Battles of the Kinarot Valley

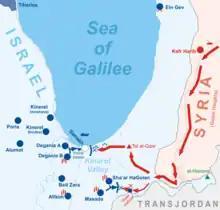
Breakdown of the movements and battles up to 16 May

On Saturday night, 15 May, the observation posts reported many vehicles with full lights moving along the Golan ridge east of the Sea of Galilee. The opening shots were fired by Syrian artillery on kibbutz Ein Gev at approximately 01:00 on 16 May. At dawn, Syrian aircraft attacked the Kinarot valley villages. The following day, a Syrian company which split from the main force attacked the water station with heavy weaponry, where every worker was killed except one.